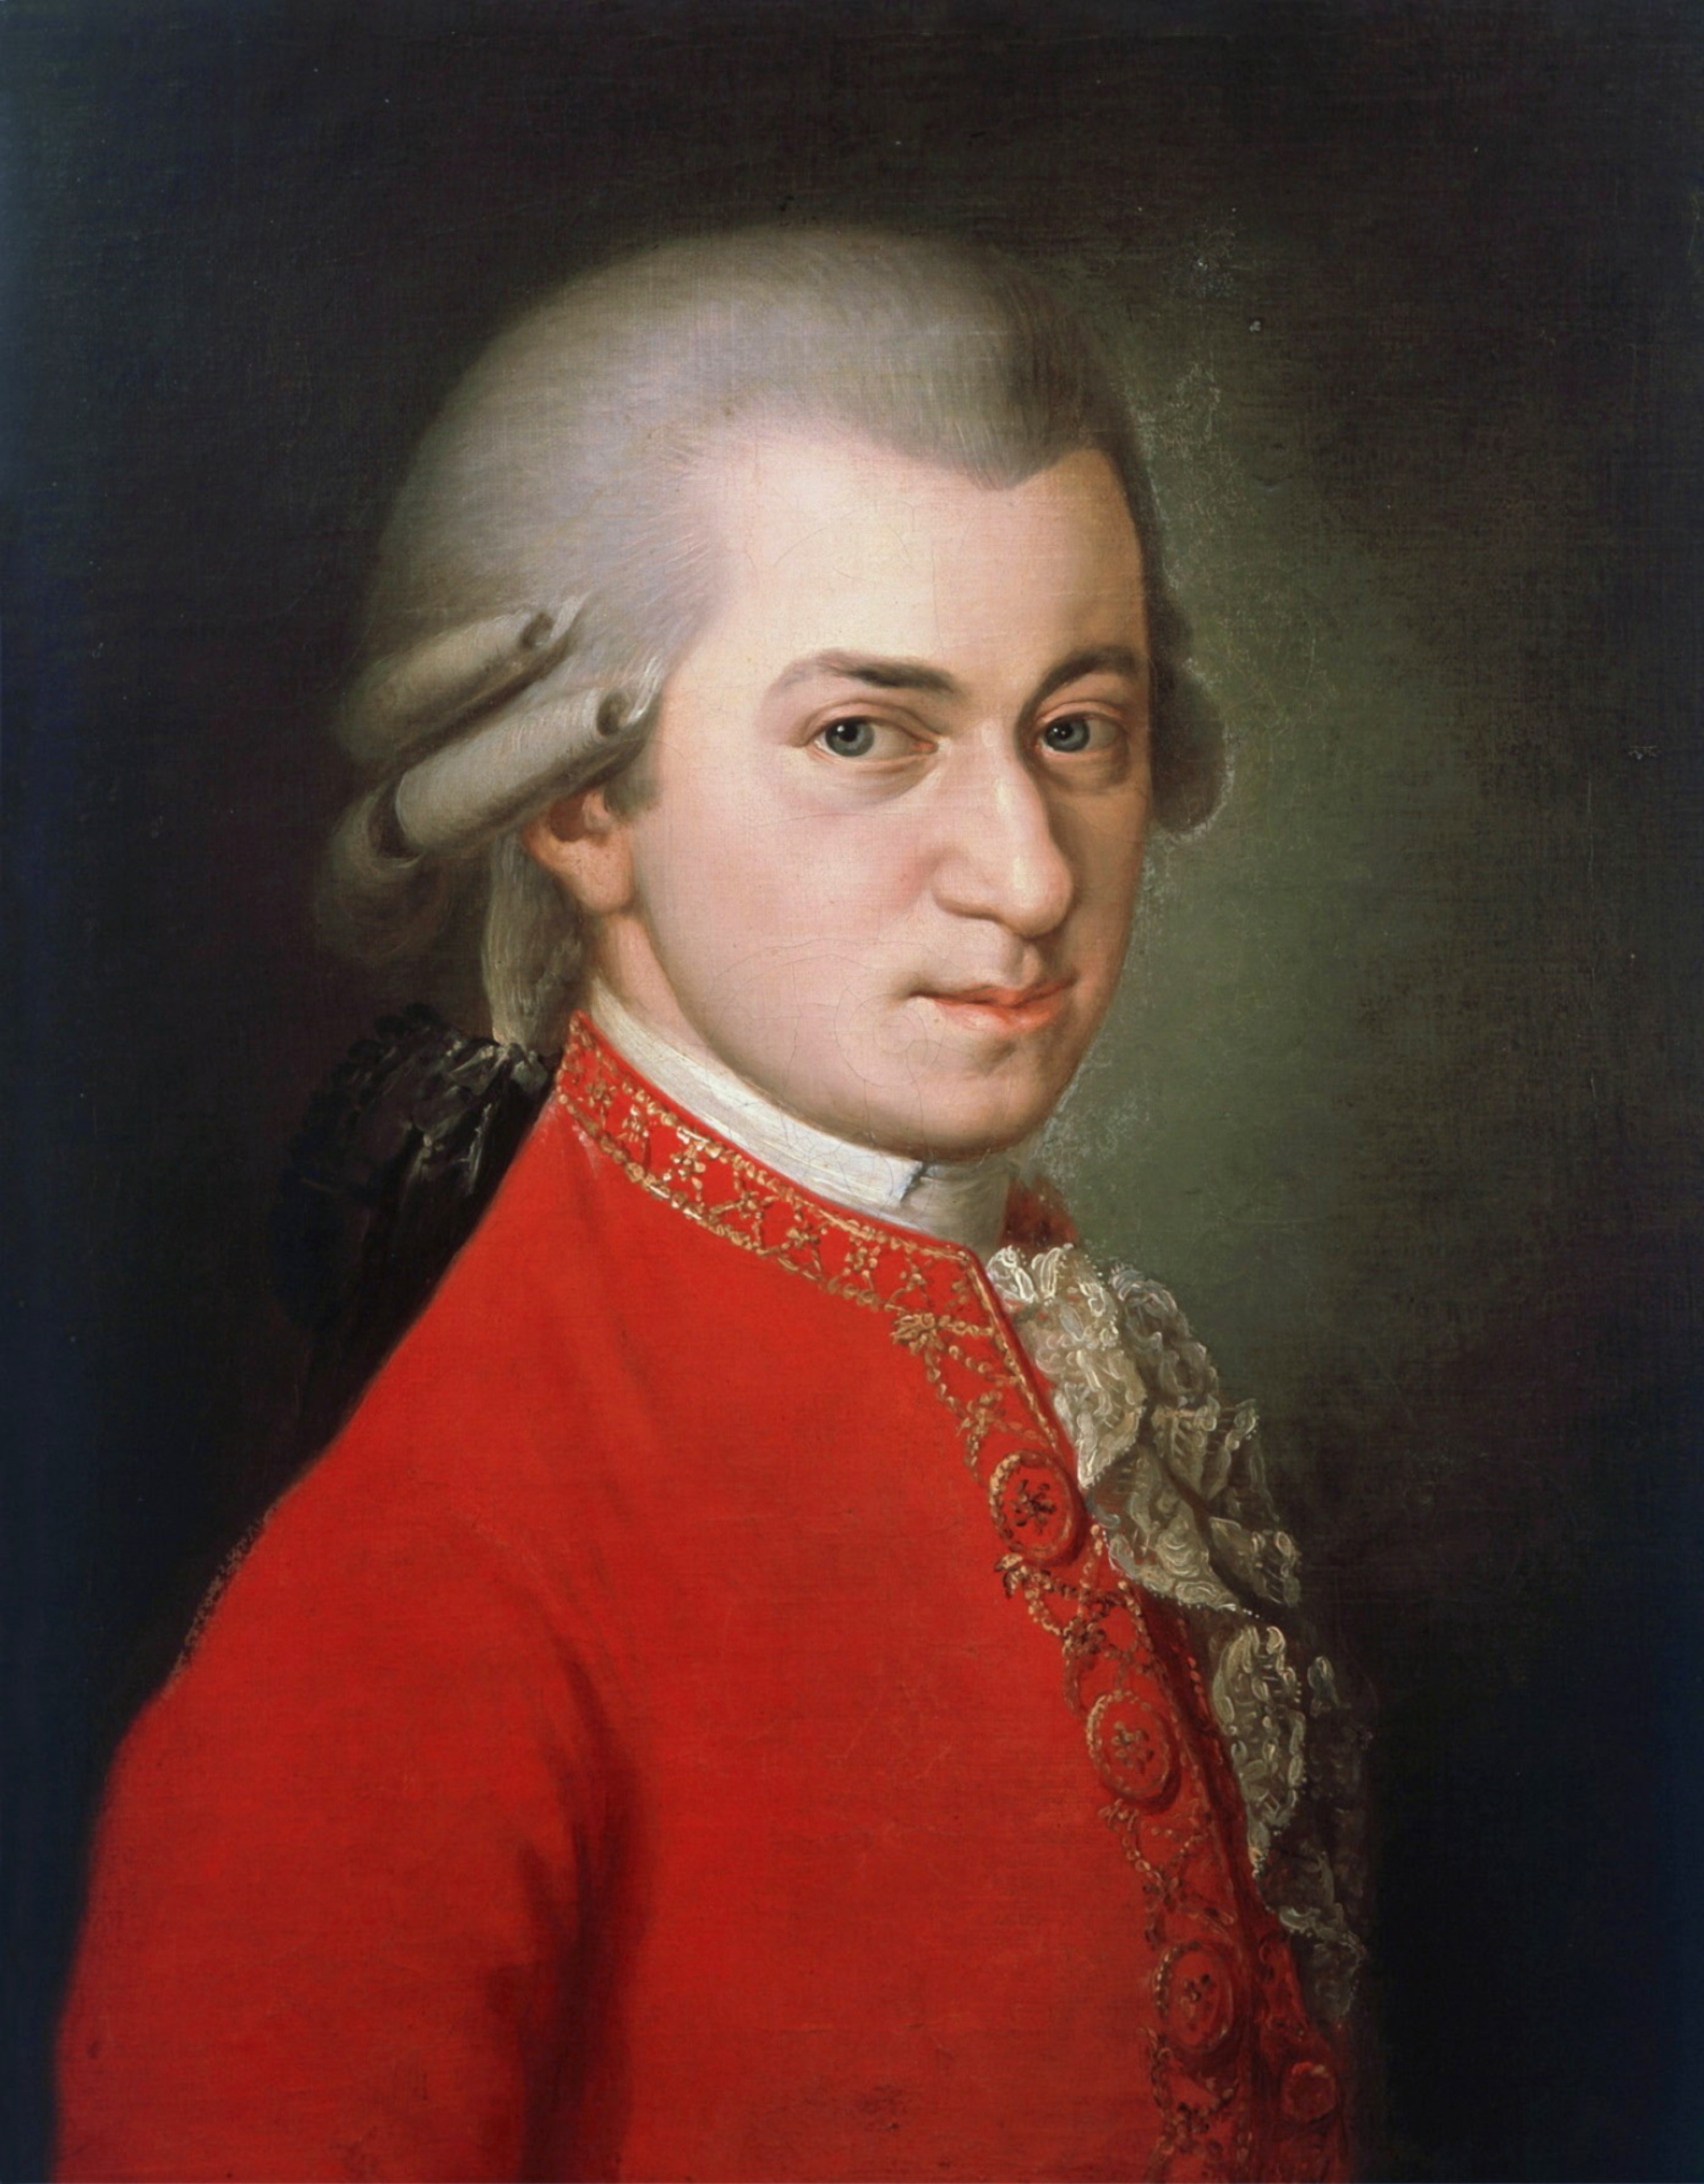
ว็อล์ฟกัง อมาเดอุส โมทซาร์ท

ว็อล์ฟกัง อมาเดอุส โมทซาร์ท (, ; 27 มกราคม ค.ศ. 1756 – 5 ธันวาคม ค.ศ. 1791) เป็นนักประพันธ์ดนตรีคลาสสิกประเทศออสเตรีย|ชาวออสเตรียที่มีชื่อเสียงก้องโลก โมทซาร์ทเกิดที่เมืองซัลทซ์บวร์ค เขามีงานประพันธ์เพลง 626 ชิ้นรวมทั้งอุปรากร (ดนตรีซึ่งมีเนื้อเรื่อง) ชื่อ "ดอน โจวันนี" และ "ขลุ่ยวิเศษ" ปัจจุบันผลงานต่าง ๆ ของเขาได้รับการนำมาจัดจำหน่ายเป็นสื่อต่าง ๆ มากมาย
== ประวัติ ==
=== วัยเด็ก (ค.ศ. 1756–1772) ===
ไฟล์:Mozart (5).JPG|thumb|right|สถานที่เกิดของโมทซาร์ท (Getreidegasse 9, Salzburg, Austria)
โมทซาร์ทเป็นบุตรของนักประพันธ์เพลงประเทศเยอรมนี|ชาวเยอรมัน เลโอพ็อลท์ โมทซาร์ท (ค.ศ. 1719–1787) รองคาเปลล์ไมสเตอร์ในราชสำนักเจ้าชายอัครมุขนายกแห่งซัลทซ์บวร์ค กับอันนา มารีอา แพร์เทิล (ค.ศ. 1720–1778) ว็อล์ฟกัง อามาเด (โมทซาร์ทมักจะเรียกตนเองว่า "Wolfgang Amadè Mozart" ไม่เคยถูกเรียกว่า "อมาเดอุส" ตลอดช่วงเวลาที่เขายังมีชีวิตอยู่ ไม่แม้กระทั่งในรายการบันทึกผู้รับศีลล้างบาป โดยได้รับชื่อละตินว่า "Joannes Chrysostomus Wolfgangus Theophilus Mozart") ได้แสดงให้เห็นอัจฉริยภาพทางดนตรีตั้งแต่อายุสามขวบ เขามีทักษะการฟังที่ยอดเยี่ยม และมีความจำที่แม่นยำ ความสามารถพิเศษยิ่งยวด ทำให้เป็นที่น่าฉงนแก่ผู้คนรอบข้าง และเป็นแรงกระตุ้นให้บิดาของเขา ให้สอนฮาร์ปซิคอร์ดแก่เขาตั้งแต่อายุห้าขวบ โมทซาร์ทน้อยเรียนไวโอลินและออร์แกน เป็นเครื่องดนตรีชิ้นต่อมา ตามด้วยวิชาเรียบเรียงเสียงประสาน เขารู้จักการแกะโน้ตจากบทเพลงที่ได้ยิน และเล่นทวนได้อย่างถูกต้อง ตั้งแต่วัยยังไม่รู้จักอ่านเขียนและนับเลข เมื่ออายุหกขวบ (ค.ศ. 1762) เขาก็แต่งเพลงชิ้นแรกได้แล้ว (เมนูเอ็ต KV.2, 4 และ 5 และอัลเลโกร KV.3)
ไฟล์:Louis Carrogis dit Carmontelle - Portrait de Wolfgang Amadeus Mozart (Salzbourg, 1756-Vienne, 1791) jouant à Paris avec son père Jean... - Google Art Project.jpg|left|thumb|ครอบครัวโมทซาร์ทเดินทางออกตระเวนแสดงคอนเสิร์ต: เลโอพ็อลท์ โมทซาร์ท|เลโอพ็อลท์, ว็อล์ฟกัง, และมารีอา อันนา โมทซาร์ท|นันเนิร์ล
ระหว่าง ค.ศ. 1762–1766 เขาได้เดินทางออกตระเวนแสดงคอนเสิร์ตกับบิดา (ซึ่งเป็นลูกจ้างของซีกิสมุนท์ ฟ็อน ชรัทเทินบัค เจ้าชายอัครมุขนายกแห่งซัลทซ์บวร์คในขณะนั้น) และมารีอา อันนา โมทซาร์ท|มารีอา อันนา พี่สาวคนโต (มีชื่อเล่นว่า "นันเนิร์ล" เกิดเมื่อปี ค.ศ. 1751) พวกเขาเปิดการแสดงในนครมิวนิกเป็นแห่งแรก ตามมาด้วยกรุงเวียนนา ก่อนที่จะออกเดินสายครั้งใหญ่ทั่วทวีปยุโรป ซึ่งเริ่มตั้งแต่มิวนิก, เอาคส์บวร์ค, มันไฮม์, แฟรงก์เฟิร์ต, บรัสเซลส์, ปารีส, ลอนดอน, เดอะเฮก, อัมสเตอร์ดัม, ดีฌง, ลียง, เจนีวา และโลซาน) การแสดงของเขาประทับใจผู้ชมเป็นอย่างมาก และยังทำให้เขาได้พบกับแนวดนตรีใหม่ ๆ อีกด้วย เขาได้พบกับนักดนตรีสำคัญอย่างโยฮัน โชเบิร์ท ที่กรุงปารีส และโยฮัน คริสทีอัน บัค (บุตรชายคนรองของโยฮัน เซบัสทีอัน บัค) ที่กรุงลอนดอน
เมื่อ ค.ศ. 1767 โมทซาร์ทได้ประพันธ์อุปรากรเรื่องแรก ตั้งแต่อายุได้ 11 ปี ชื่อเรื่อง "อพอลโลกับไฮยาซิน" (K. 38) เป็นบันเทิงคดีภาษาละติน ที่แต่งให้เปิดแสดงโดยคณะนักเรียน ของโรงเรียนมัธยม ที่ขึ้นอยู่กับมหาวิทยาลัยแห่งเมืองซัลทซ์บวร์ค เมื่อเขาเดินทางกลับถึงประเทศออสเตรีย เขาได้เดินทางไปยังกรุงวียนนาบ่อยครั้ง และได้แต่งอุปรากรสองเรื่องแรก ได้แก่ "นายบาสเตียนกับนางบาสเตียน" และ "ผู้โง่เขลาจอมปลอม" ตลอดช่วงฤดูร้อน ค.ศ. 1768 เมื่อมีอายุได้ 12 ปี
ไฟล์:Wolfgang-amadeus-mozart 2.jpg|right|thumb|ภาพเขียนแสดงโมทซาร์ทในวัยเด็ก
ในปีถัดมา เขาได้รับการแต่งตั้งจากอัครมุขนายกให้ดำรงตำแหน่งผู้อำนวยการคอนเสิร์ต บิดาของเขาได้ขอลาพักงานโดยไม่รับเงินเดือนเพื่อพาเขาไปท่องเที่ยวที่ประเทศอิตาลีตั้งแต่ ค.ศ. 1769 ถึง ค.ศ. 1773 โมทซาร์ทได้เดินทางไปอิตาลีหลายครั้งเพื่อไปศึกษาเกี่ยวกับอุปรากร อันเป็นรูปแบบดนตรีที่เขาใช้ประพันธ์ "งานแต่งงานของฟีกาโร", "ดอน โจวันนี", "โคซิฟันตุตเต", "ขลุ่ยวิเศษ" ฯลฯ เขาสามารถนำเสียงดนตรีอันสูงส่งเหล่านี้ออกมาสู่โลกได้ จากความใส่ใจในความกลมกลืนของเสียงร้อง และความสามารถในการควบคุมเสียง อันเกิดจากเครื่องดนตรีหลากชิ้น
โชคไม่ดีที่ในวันที่ 16 ธันวาคม ค.ศ. 1771 อัครมุขนายกซีกิสมุนท์ ฟ็อน ชรัทเทินบัค สิ้นพระชนม์ อัครมุขนายกฮีโรนีมุส ฟ็อน ค็อลโลเรโดได้กลายมาเป็นนายจ้างคนใหม่ของเขา
=== รับใช้ราชสำนักซัลทซ์บวร์ค (ค.ศ. 1773–1781) ===
ไฟล์:W_a_mozart.jpg|thumb|right|ว็อล์ฟกัง อมาเดอุส โมทซาร์ท
โมทซาร์ทไม่มีความสุขที่บ้านเกิดของเขา เนื่องจากนายจ้างใหม่ไม่ชอบให้เขาออกไปเดินทางท่องเที่ยวและยังบังคับรูปแบบทางดนตรี ที่เขาได้ประพันธ์ให้กับพิธีทางศาสนา เมื่อมีอายุได้ 17 ปี เขาไม่ยินดีที่จะยอมรับข้อบังคับนี้ ทำให้ความสัมพันธ์ระหว่างเขากับอัครมุขนายกเสื่อมถอยลงในอีกสามปีต่อมา โชคดีที่เขาได้รู้จักกับโยเซ็ฟ ไฮเดิน ซึ่งก็ได้มาเป็นเพื่อนโต้ตอบทางจดหมาย และเป็นเพื่อนที่ดีต่อกันตลอดชีวิต
""ข้าต้องการพูดต่อหน้าพระเจ้า ในฐานะชายผู้ซื่อสัตย์ บุตรชายของท่านเป็นคีตกวีที่ยิ่งใหญ่ที่สุดเท่าที่ข้าเคยรู้จัก ไม่ว่าจะเป็นการรู้จักเป็นการส่วนตัวหรือรู้จักเพียงในนาม เขามีรสนิยม และนอกเหนือจากนั้น เป็นศาสตร์ทางการประพันธ์ดนตรีที่ยิ่งใหญ่ที่สุด""
"ในจดหมายที่โยเซ็ฟ ไฮเดิน เขียนถึง เลโอพ็อลท์ โมทซาร์ท"
""มีเขาเพียงคนเดียวเท่านั้นที่รู้จักเคล็ดลับที่จะทำให้ข้าหัวเราะ และสัมผัสจิตวิญญาณส่วนที่อยู่ลึกสุดของข้าเอง""
"ว็อล์ฟกัง อมาเดอุส โมทซาร์ท กล่าวถึงโยเซ็ฟ ไฮเดิน"
ใน ค.ศ. 1776 โมทซาร์ทมีอายุได้ 20 ปี และได้ตัดสินใจเดินทางออกจากเมืองซัลทซ์บวร์ค อย่างไรก็ดีเลอัครมุขนายกปฏิเสธไม่ให้บิดาของเขาไปด้วย และบังคับให้เขาลาออกจากตำแหน่งผู้อำนวยการคอนเสิร์ต หลังจากการเตรียมการเป็นเวลาหนึ่งปี โมทซาร์ทได้จากไปพร้อมกับมารดา โดยเดินทางไปยังนครมิวนิกเป็นแห่งแรก ที่ซึ่งเขาหาตำแหน่งงานไม่ได้ จากนั้นจึงไปที่เมืองเอาคส์บวร์ค และท้ายสุดที่มันไฮม์ ที่ซึ่งเขาได้ทำความรู้จักกับนักดนตรีมากมาย อย่างไรก็ดี แผนการที่จะหาตำแหน่งงานของเขาไม่เป็นผลสำเร็จ ในระหว่างนั้นเองที่เขาได้ตกหลุมรักอล็อยซีอา เวเบอร์ นักเต้นระบำแคนตาตาสาวอย่างหัวปักหัวปำ ที่ทำให้บิดาของเขาโกรธมาก และขอให้เขาอย่าลืมอาชีพนักดนตรี โมทซาร์ทมีหนี้สินล้นพ้นตัว เขาเริ่มเข้าใจว่าจะต้องออกหางานทำต่อไป และออกเดินทางไปยังกรุงปารีสในเดือนมีนาคม ค.ศ. 1778
=== เป็นอิสระที่กรุงเวียนนา (ค.ศ. 1782–1791) ===
ไฟล์:Constanze Mozart by Lange 1782.jpg|thumb|left|ค็อนสตันท์เซอ เวเบอร์ ภรรยาของโมทซาร์ท
ใน ค.ศ. 1781 โมทซาร์ทเดินทางไปยังกรุงเวียนนากับเจ้าชายอัครมุขนายก ฟ็อน ค็อลโลเรโด ผู้ได้เลิกจ้างโมทซาร์ทที่เวียนนา โมทซาร์ทจึงตั้งรากฐานอยู่ที่เวียนนา เมื่อเห็นว่าชนชั้นสูงเริ่มชอบใจในตัวเขา และในปีเดียวกันนั้น โมทซาร์ทได้แต่งงานกับค็อนสตันท์เซอ เวเบอร์ นักร้องโซปราโน (ซึ่งเป็นน้องสาวของอล็อยซีอา เวเบอร์ ซึ่งโมทซาร์ทเคยหลงรัก) โดยที่บิดาของโมทซาร์ทไม่เห็นด้วยกับงานวิวาห์นี้ โมทซาร์ทและค็อนสตันท์เซอมีลูกด้วยกันถึงหกคน ซึ่งเพียง 2 คนรอดพ้นวัยเด็ก
ค.ศ. 1782 เป็นปีที่ดีสำหรับโมทซาร์ท อุปรากรเรื่อง "Die Entführung aus dem Serail" ประสบความสำเร็จอย่างมาก และโมทซาร์ทก็ได้แสดงคอนเสิร์ตชุดที่เขาเล่นในเปียโนคอนแชร์โตของเขาเอง
ระหว่าง ค.ศ. 1782–1783 โมทซาร์ทได้รับอิทธิพลจากผลงานของโยฮัน เซบัสทีอัน บัค และจอร์จ ฟริดริก แฮนเดิล ผ่านบารอนก็อทฟรีท ฟัน สวีเทิน (Gottfried van Swieten) แนวเพลงของโมทซาร์ทจึงได้รับอิทธิพลจากยุคบาโรกตั้งแต่นั้นมา อย่างที่เห็นได้ชัดในท่อนฟิวก์ของ "ขลุ่ยวิเศษ" และ "ซิมโฟนี หมายเลข 41"
ในช่วงนี้เองโมทซาร์ทได้มารู้จักและสนิทสนมกับโยเซ็ฟ ไฮเดิน โดยทั้งสองมักจะเล่นในวงควอเท็ตด้วยกัน และโมทซาร์ทก็ยังเขียนควอเท็ตถึงหกชิ้นให้ไฮเดิน ไฮเดินเองก็ทึ่งในความสามารถของโมทซาร์ท และเมื่อได้พบกับลีโอโปลด์ พ่อของโมทซาร์ท ได้กล่าวกับเขาว่า "ต่อหน้าพระเจ้าและในฐานะคนที่ซื่อสัตย์ ลูกของท่านเป็นนักประพันธ์ที่ดีที่สุดที่ผมเคยได้พบหรือได้ยิน เขามีรสนิยม และมากกว่านั้น เขามีความรู้เรื่องการประพันธ์" เมื่อโมทซาร์ทอายุมากขึ้น เขาก็ได้รับอิทธิพลจากนักปราชญ์แห่งคริสต์ศตวรรษที่ 18 และเป็นพวกฟรีเมสันที่อยู่ในสาขาคริสตจักรโรมันคาทอลิก|โรมันคาทอลิก อุปรากรเรื่องสุดท้ายของโมทซาร์ทแสดงถึงอิทธิพลพวกฟรีเมสัน
ชีวิตของโมทซาร์ทมักพบกับปัญหาทางการเงินและโรคภัยไข้เจ็บ โมทซาร์ทย่อมไม่ได้รับค่าจ้างสำหรับงานของเขา และเงินที่เขาได้รับนั้นก็ถูกผลาญด้วยวิถีชีวิตที่หรูหราอลังการ
โมทซาร์ทใช้ชีวิตในช่วง ค.ศ. 1786 ที่กรุงเวียนนาในอะพาร์ตเมนต์ที่จนถึงวันนี้ยังสามารถเข้าชมได้ที่เลขที่ 5 ถนนด็อมกัสเซอ หลังมหาวิหารนักบุญสเทเฟน (St. Stephen's Cathedral) โมทซาร์ทประพันธ์ "งานแต่งงานของฟีกาโร" และ "ดอน โจวันนี" ณ ที่แห่งนี้
=== บั้นปลายชีวิต ===
บั้นปลายและการเสียชีวิตของโมทซาร์ทยังคงเป็นเรื่องที่หาข้อสรุปยากสำหรับนักวิชาการ เพราะมีทั้งตำนานและเรื่องเล่าแต่ขาดหลักฐาน มีทฤษฏีหนึ่งสันนิษฐานว่าสุขภาพของโมทซาร์ทเริ่มแย่ลงทีละเล็กละน้อย และโมทซาร์ทรับรู้สภาพนี้ซึ่งปรากฏขึ้นในงานประพันธ์ของเขา แต่นักวิชาการที่ไม่เห็นด้วยอ้างถึงจดหมายที่โมทซาร์ทเขียนถึงครอบครัว ที่ยังมีทัศนคติที่สดใส และปฏิกิริยาของครอบครัวเมื่อได้ข่าวเรื่องการเสียชีวิตของโมทซาร์ท การเสียชีวิตของโมทซาร์ทยังเป็นเรื่องที่ไม่สามารถพิสูจน์ได้ มรณบัตรของโมทซาร์ทบันทึกไว้ว่าเขาเสียชีวิตเพราะโรคไทฟอยด์ และมีทฤษฎีมากมายที่พยายามอธิบายการเสียชีวิตให้มากขึ้น

โมทซาร์ทเสียชีวิตในเวลาประมาณ 01.00 น. วันที่ 5 ธันวาคม ค.ศ. 1791 ในขณะที่เขากำลังประพันธ์เพลงเรควีเอ็มที่ยังประพันธ์ไม่เสร็จ ตามตำนานที่เล่าขาน โมทซาร์ทตายโดยที่ไม่เหลือเงินและถูกฝังในหลุมศพของคนอนาถา ร่างของโมทซาร์ทถูกฝังอย่างเร่งรีบในที่ฝังศพสาธารณะ เพราะระหว่างที่นำศพไปนั้นเกิดมีพายุแรงและฝน ลูกเห็บตกอย่างหนัก ทำให้หีบศพถูกหย่อนไว้ร่วมกับศพคนยากจนอื่น ๆ ไม่มีเครื่องหมายใดว่านี่คือศพของโมทซาร์ท
แต่ข้อเท็จจริงก็คือ โมทซาร์ทไม่เป็นที่นิยมชมชอบอย่างที่เคยเป็นอีกต่อไป เขายังคงมีงานที่มีรายได้ดีจากราชสำนัก และยังได้รับเงินอุดหนุนจำนวนมากจากส่วนอื่น ๆ ของยุโรป โดยเฉพาะอย่างยิ่งจากกรุงปราก ยังมีจดหมายขอความช่วยเหลือทางการเงินของโมทซาร์ทหลงเหลืออยู่บ้าง แต่ก็ไม่ได้เป็นหลักฐานว่าเขาจนเพราะรายจ่ายเกินรายรับ ศพของเขาไม่ได้ถูกฝังในหลุมฝังศพรวม แต่ในสุสานของชุมชนตามกฎหมายใน ค.ศ. 1783 แม้ว่าหลุมศพดั้งเดิมในสุสานเซนต์มาร์กจะหายไป แต่ก็มีป้ายหลุมศพที่ตั้งไว้เป็นอนุสรณ์สถานในเซนทรัลไฟรด์ฮอฟ

ใน ค.ศ. 1809 ค็อนสตันท์เซอได้แต่งงานใหม่กับจอร์จ นีโคเลาส์ ฟอน นีสเสน นักการทูตชาวเดนมาร์ก (ค.ศ. 1761–1826) ผู้ซึ่งหลงใหลคลั่งใคล้ในตัวโมทซาร์ทอย่างมาก ถึงกับแต่งเรื่องราวเกินจริงจากจดหมายของโมทซาร์ท และแต่งชีวประวัติของคีตกวีเอกอีกด้วย
โมทซาร์ทมีชีวิตอยู่ตรงกับระหว่างรัชสมัยของสมเด็จพระเจ้าอยู่หัวบรมโกศ สมัยอยุธยา และพระบาทสมเด็จพระพุทธยอดฟ้าจุฬาโลกมหาราช สมัยรัตนโกสินทร์
== ผลงานหลายๆชิ้น ==
=== แค็ตตาล็อกเคิชเชิล (Köchel catalogue) ===
ในปีภายหลังการเสียชีวิตของโมทซาร์ท ได้มีความพยายามหลายครั้งที่จะจัดเรียงบัญชีผลงานของโมทซาร์ท และเป็นลูทวิช ฟ็อน เคิชเชิล (Ludwig von Köchel) ที่ประสบความสำเร็จ และในปัจจุบันผลงานของโมทซาร์ทมักจะมีตัวเลขของเคิชเชิลติดกำกับอยู่ อย่างเช่น "เปียโนคอนแชร์โตในบันไดเสียงเอเมเจอร์" มักเรียกกันง่าย ๆ ว่า "K. 488" หรือ "KV 488" ได้มีการดัดแปลงแค็ตตาล็อกนี้เป็นจำนวน 6 ครั้งด้วยกัน
=== เพลงสวด ===
* "Grande messe en ut mineur" KV.427 (1782-83, เวียนนา), แต่งไม่จบ
* "Krönungsmesse (พิธีมิสซาเพื่อขึ้นครองราชย์) en ut majeur" KV.317 (1779)
* "Requiem en ré mineur" KV.626 (1791, เวียนนา), แต่งไม่จบ
* "Veni sancte spiritus" KV.47
* "Waisenhaus-Messe" KV.139
* "Ave verum corpus" KV.618
=== ละครเพลง ===
* "Die Schuldigkeit des ersten Gebotes" (ความผูกมัดของบัญญัติข้อที่หนึ่ง, KV 35, 1767, ซัลทซ์บวร์ค)
* "Apollo et Hyacinthus" (อพอลโลและไฮยาซินท์, KV 38, 1767, ซัลทซ์บวร์ค)
* "Bastien und Bastienne" (นายบาสเตียนและนางบาสเตียน, KV 50, 1768, เบอร์ลิน)
* "La finta semplice" (ผู้โง่เขลาจอมปลอม, KV 196, 1775, มิวนิก)
* "Mitridate, re di Ponto" (ไมทริตาตี ราชาแห่งปอนตุส, KV 87, 1770, มิลาน)
* "Ascanio in Alba" (อัสคานิโอในอัลบา, KV 111, 1771, มิลาน)
* "Il sogno di Scipione" (ฝันของสคิปิโอเน่, KV 126, 1772, ซัลทซ์บวร์ค)
* "Lucio Silla" (ลูชิโอ ซิลล่า, KV 135, 1772, มิลาน)
* "La finta giardiniera" (คนสวนจอมปลอม, KV 196, 1775, มิวนิก)
* "Il re pastore" (ราชาแห่งท้องทุ่ง, KV 208, 1775, ซัลทซ์บวร์ค)
* "Thamos, König in Ägypten" (ธามอส ราชาแห่งอียิปต์, KV 345, 1776, ซัลทซ์บวร์ค)
* "Zaide" (ไซเดอ, KV 344, แต่งไม่จบ)
* "Idomeneo" (อิโดเมเนโอ ราชาแห่งครีต, KV 366, 1781, มิวนิก)
* "Die Entführung aus dem Serail" (การลักพาตัวจากฮาเร็ม, KV 384, 1782, เวียนนา)
* "L'oca del Cairo" (ห่านแห่งไคโร, KV 422, แต่งไม่จบ)
* "Lo sposo deluso" (บ่าวผู้ถูกลวง, KV 430, แต่งไม่จบ)
* "Der Schauspieldirektor" (ผู้กำกับการแสดง, KV 486, 1786, เวียนนา)
* "Le nozze di Figaro" (งานแต่งงานของฟีกาโร, KV 492, 1786, เวียนนา)
* "Don Giovanni" (ดอน โจวันนี, KV 527, 1787, ปราก)
* "Così fan tutte" (โคซิฟันตุตเต, KV 588, 1790, เวียนนา)
* "La Clemenza di Tito" (ความเมตตาของติโต, KV 621, 1791, ปราก)
* "Die Zauberflöte" (ขลุ่ยวิเศษ, KV 620, 1791, เวียนนา)
=== ซิมโฟนี ===
* "Symphonie en fa majeur" KV.75
* "Symphonie en fa majeur" KV.76
* "Symphonie en fa majeur" KV.Anh.223
* "Symphonie en ré majeur" KV.81
* "Symphonie en ré majeur" KV.95
* "Symphonie en ré majeur" KV.97
* "Symphonie en si bémol majeur" KV.Anh.214
* "Symphonie en si bémol majeur" KV.Anh.216
* "Symphonie en sol majeur «Old Lambach»" (2e édition) KV.Anh.221
* "Symphonie en ut majeur" KV.96
* "Symphonie No 1 en mi b majeur" KV.16 (1764-1765)
* "Symphonie No 4 en ré majeur" KV.19
* "Symphonie No 5 en si bémol majeur" KV.22
* "Symphonie No 6 en fa majeur" KV.43
* "Symphonie No 7 en ré majeur" KV.45
* "Symphonie No 8 en ré majeur" KV.48
* "Symphonie No 9 en ut majeur" KV.73
* "Symphonie No 10 en sol majeur" KV.74
* "Symphonie No 11 en ré majeur" KV.84
* "Symphonie No 12 en sol majeur" KV.110
* "Symphonie No 13 en fa majeur" KV.112
* "Symphonie No 14 en la majeur" KV.114
* "Symphonie No 15 en sol majeur" KV.124
* "Symphonie No 16 en ut majeur" KV.128
* "Symphonie No 17 en sol majeur" KV.129
* "Symphonie No 18 en fa majeur" KV.130 (1772)
* "Symphonie No 19 en mi bémol majeur" KV.132
* "Symphonie No 20 en ré majeur" KV.133
* "Symphonie No 21 en la majeur" KV.134 (1772)
* "Symphonie No 22 en do majeur" KV.162 (1773)
* "Symphonie No 23 en ré majeur" KV.181
* "Symphonie No 24 en si bémol majeur" KV.182
* "Symphonie No 25 en sol mineur" KV.183 (1773, Salzbourg)
* "Symphonie No 26 en mi bémol majeur" KV.184
* "Symphonie No 27 en sol majeur" KV.199
* "Symphonie No 28 en ut majeur" KV.200
* "Symphonie No 29 en la majeur" KV.201 (1774)
* "Symphonie No 30 en ré majeur" KV.202
* "Symphonie No 31 en ré majeur «Paris»" KV.297
* "Symphonie No 32 en sol majeur" KV.318
* "Symphonie No 33 en ré bémol majeur" KV.319
* "Symphonie No 34 en ut majeur" KV.338
* "Symphonie No 35 en ré majeur «Haffner»" KV.385 (1782)
* "Symphonie No 36 en ut majeur «Linz»" KV.425
* "Symphonie No 38 en ré majeur «Prague»" KV.504 (1786, Vienne)
* "Symphonie No 39 en mi bémol majeur" KV.543 (1788, Vienne)
* "Symphonie No 40 en sol mineur" KV.550 (1788, Vienne)
* "Symphonie No 41 en do majeur «Jupiter»" KV.551 (1788, Vienne)
=== คอนแชร์โต ===
* "Concertos pour flûte (Wolfgang Amadeus Mozart)|Concertos pour flûte N°1 et 2 KV. 313 et 314 (1778, Mannheim)
* "Concerto pour flûte et harpe en do majeur" KV.299 (1778, Paris)
* "Concerto pour cor No 1 en ré " KV.412 (1782)
* "Concerto pour cor No 2 en mi dièse " KV.417 (1783)
* "Concerto pour cor No 3 en mi bémol " KV.447 (1783-1787)
* "Concerto pour clarinette en la majeur" KV.622 (1791, Vienne)
* "Concerto pour basson en si bémol" KV.191 (1774)
* "Concerto pour violon et orchestre No 1 en si bémol majeur" KV.207
* "Concerto pour violon et orchestre No 3 en sol majeur" KV.216
* "Concerto pour violon et orchestre No 5 en la majeur" KV.219
* "คอนแชร์โตสำหรับเปียโนและวงออร์เคสตรา หมายเลข 1 บันไดเสียง เอฟ เมเจอร์" KV 37
* "คอนแชร์โตสำหรับเปียโนและวงออร์เคสตรา หมายเลข 2 บันไดเสียง บี แฟลต เมเจอร์" KV 39
* "คอนแชร์โตสำหรับเปียโนและวงออร์เคสตรา หมายเลข 3 บันไดเสียง ดี เมเจอร์" KV 40
* "คอนแชร์โตสำหรับเปียโนและวงออร์เคสตรา หมายเลข 4 บันไดเสียง จี เมเจอร์" KV 41
* "คอนแชร์โตสำหรับเปียโนและวงออร์เคสตรา หมายเลข 5 บันไดเสียง ดี เมเจอร์" KV 175
* "คอนแชร์โตสำหรับเปียโนและวงออร์เคสตรา หมายเลข 6 บันไดเสียง บี แฟลต เมเจอร์" KV 238
* "คอนแชร์โตสำหรับเปียโนสามตัวและวงออร์เคสตรา หมายเลข 7 บันไดเสียง เอฟ เมเจอร์" KV 242
* "คอนแชร์โตสำหรับเปียโนและวงออร์เคสตรา หมายเลข 8 บันไดเสียง ซี เมเจอร์ (Lützow)" KV 246
* "คอนแชร์โตสำหรับเปียโนและวงออร์เคสตรา หมายเลข 9 บันไดเสียง อี แฟลต เมเจอร์ (Jeunehomme)" KV 271
* "คอนแชร์โตสำหรับเปียโนสองตัวและวงออร์เคสตรา หมายเลข 10 บันไดเสียง อี แฟลต เมเจอร์" KV 365
* "คอนแชร์โตสำหรับเปียโนและวงออร์เคสตรา หมายเลข 11 บันไดเสียง เอฟ เมเจอร์" KV 413
* "คอนแชร์โตสำหรับเปียโนและวงออร์เคสตรา หมายเลข 12 บันไดเสียง เอ เมเจอร์" KV 414
* "คอนแชร์โตสำหรับเปียโนและวงออร์เคสตรา หมายเลข 13 บันไดเสียง ซี เมเจอร์" KV 415
* "คอนแชร์โตสำหรับเปียโนและวงออร์เคสตรา หมายเลข 14 บันไดเสียง อี เมเจอร์" KV 449
* "คอนแชร์โตสำหรับเปียโนและวงออร์เคสตรา หมายเลข 15 บันไดเสียง บี เมเจอร์" KV 450
* "คอนแชร์โตสำหรับเปียโนและวงออร์เคสตรา หมายเลข 16 บันไดเสียง ดี เมเจอร์" KV 451
* "คอนแชร์โตสำหรับเปียโนและวงออร์เคสตรา หมายเลข 17 บันไดเสียง จี เมเจอร์" KV 453
* "คอนแชร์โตสำหรับเปียโนและวงออร์เคสตรา หมายเลข 18 บันไดเสียง บี เมเจอร์" KV 456
* "คอนแชร์โตสำหรับเปียโนและวงออร์เคสตรา หมายเลข 19 บันไดเสียง เอฟ เมเจอร์" KV 459
* "คอนแชร์โตสำหรับเปียโนและวงออร์เคสตรา หมายเลข 20 บันไดเสียง ดี ไมเนอร์" KV 466
* "คอนแชร์โตสำหรับเปียโนและวงออร์เคสตรา หมายเลข 21 บันไดเสียง ซี เมเจอร์ (Elvira Madigan)" KV 467
* "คอนแชร์โตสำหรับเปียโนและวงออร์เคสตรา หมายเลข 22 บันไดเสียง อี แฟลต เมเจอร์" KV 482
* "คอนแชร์โตสำหรับเปียโนและวงออร์เคสตรา หมายเลข 23 บันไดเสียง เอ เมเจอร์" KV 488
* "คอนแชร์โตสำหรับเปียโนและวงออร์เคสตรา หมายเลข 24 บันไดเสียง ซี ไมเนอร์" KV 491
* "คอนแชร์โตสำหรับเปียโนและวงออร์เคสตรา หมายเลข 25 บันไดเสียง ซี เมเจอร์" KV 503
* "คอนแชร์โตสำหรับเปียโนและวงออร์เคสตรา หมายเลข 26 บันไดเสียง ดี เมเจอร์ (Coronation)" KV 537
* "คอนแชร์โตสำหรับเปียโนและวงออร์เคสตรา หมายเลข 27 บันไดเสียง บี แฟลต เมเจอร์" KV 595
=== แชมเบอร์มิวสิก ===
* "Sonate pour violon et piano en ut majeur" KV.296
* "Quatuors dédiés à Haydn" :
** "Quatuor en sol majeur" KV.387 (1782, Vienne)
** "Quatuor en ré mineur" KV.421 (1783, Vienne)
** "Quatuor en mi bémol majeur" KV.428 (1783, Vienne)
** "Quatuor en si bémol majeur «la chasse»" KV.458 (1784, Vienne)
** "Quatuor en la majeur" KV.464 (1785, Vienne)
** "Quatuor en do majeur «les dissonances»" KV.465 (1785, Vienne)
* "Quatuors avec piano (Wolfgang Amadeus Mozart)|Quatuors avec piano" :
** "Quatuor avec piano n°1 en sol mineur" KV.478 (1785)
** "Quatuor avec piano n°2 en mi bémol majeur" KV.493 (1786)
* "Trio «Les Quilles» en mi bémol majeur pour piano, clarinette, et violon" KV.498 (1786, Vienne)
* "Quintette avec clarinette en la majeur" KV.581 (1789, Vienne)
* Sérénade : "Une petite musique de nuit" KV.525 (1787, Vienne)
=== สตริงทริโอ ===
* "Ganz kleine Nachtmusi K.648 (1760, Leipzig) (ซิงเกิลใหม่ล่าสุด)"
== สื่อ ==
Orchestral
Vocal
Piano
== อื่น ๆ ==
* ภาพยนตร์เรื่อง "อมาเดอุส" (ค.ศ. 1984) โดยมิโลช โฟร์มัน นำเสนอเรื่องราวความรักของโมทซาร์ท ซึ่งออกจะขัดแย้งกับข้อเท็จจริงทางประวัติศาสตร์
== แหล่งข้อมูลอื่น ==
* แคตตาล็อกเพลงโมทซาร์ทฉบับสมบูรณ์ (ภาษาฝรั่งเศส)
* Musicologie.org (ภาษาฝรั่งเศส)
* Projet Mutopia: โน้ตแผ่น (ภาษาอังกฤษ)
* Compact Mozart biography - at mozartones.com
* โมทซาร์ทกับความเงียบ (ภาษาฝรั่งเศส)
== ดูเพิ่ม ==
* ดนตรีคลาสสิก
== อ้างอิง ==
* Barry, Barbara R (2000). The Philosopher's Stone: Essays in the Transformation of Musical Structure. Hillsdale, New York: Pendragon Press. ISBN 1-57647-010-5. OCLC 466918491.
* Deutsch, Otto Erich (1965). Mozart: A Documentary Biography. Peter Branscombe, Eric Blom, Jeremy Noble (trans.). Stanford: Stanford University Press. ISBN 978-0-8047-0233-1. OCLC 8991008.
* Einstein, Alfred (1965). Mozart: His Character, His Work. Galaxy Book 162. Arthur Mendel, Nathan Broder (trans.) (6th ed.). New York City: Oxford University Press. ISBN 0-304-92483-0. OCLC 456644858. หมวดหมู่:ว็อล์ฟกัง อมาเดอุส โมทซาร์ท| ดิด หมวดหมู่:บุคคลที่เกิดในปี พ.ศ. 2299 หมวดหมู่:นักดนตรีคลาสสิก หมวดหมู่:คีตกวีชาวออสเตรีย หมวดหมู่:นักเปียโนชาวออสเตรีย หมวดหมู่:นักออร์แกน หมวดหมู่:นักไวโอลิน หมวดหมู่:บุคคลจากซัลทซ์บวร์ค